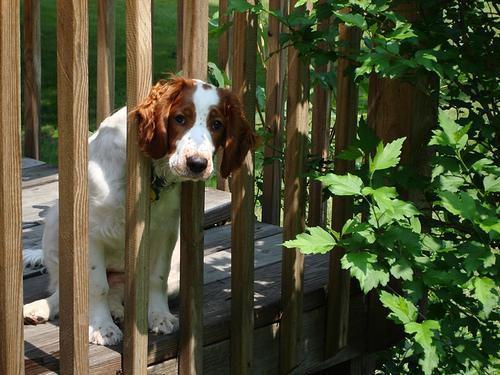
Welsh_springer_spaniel